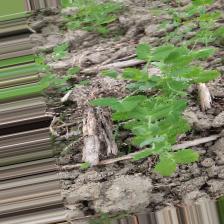
Label: Normal